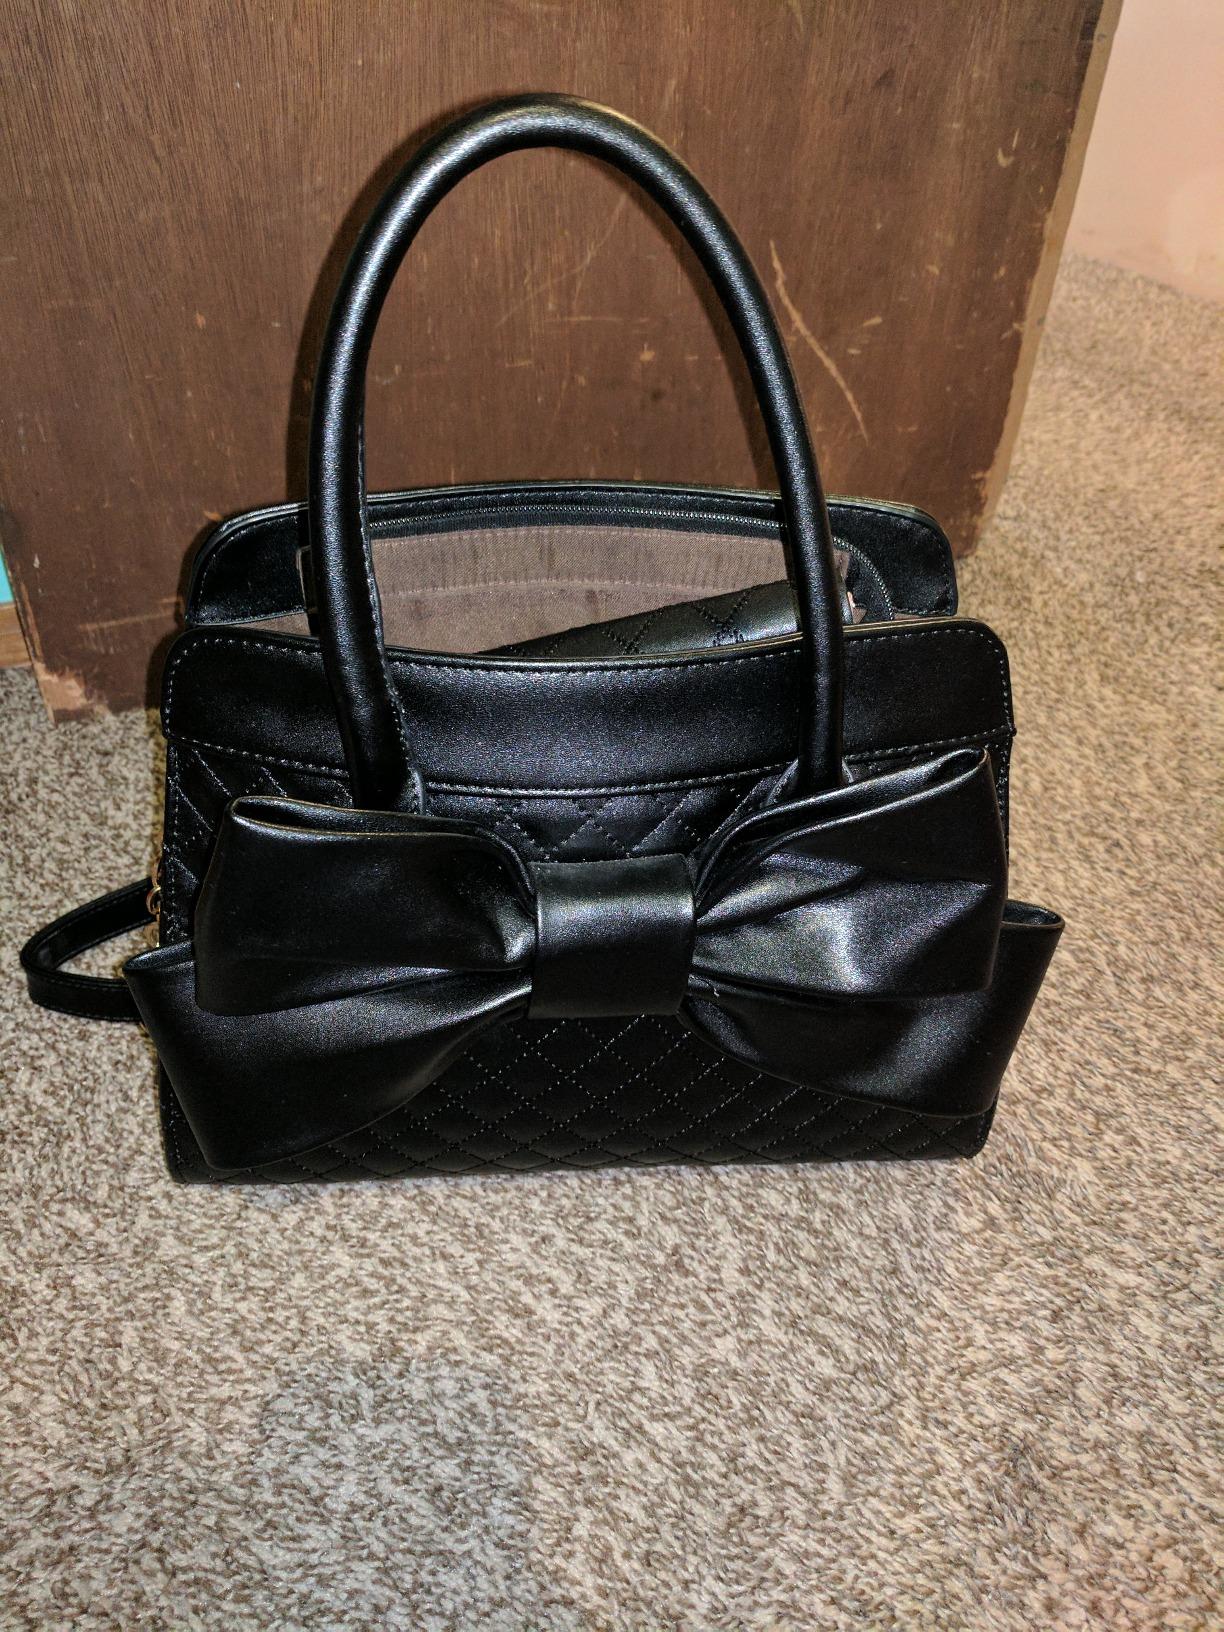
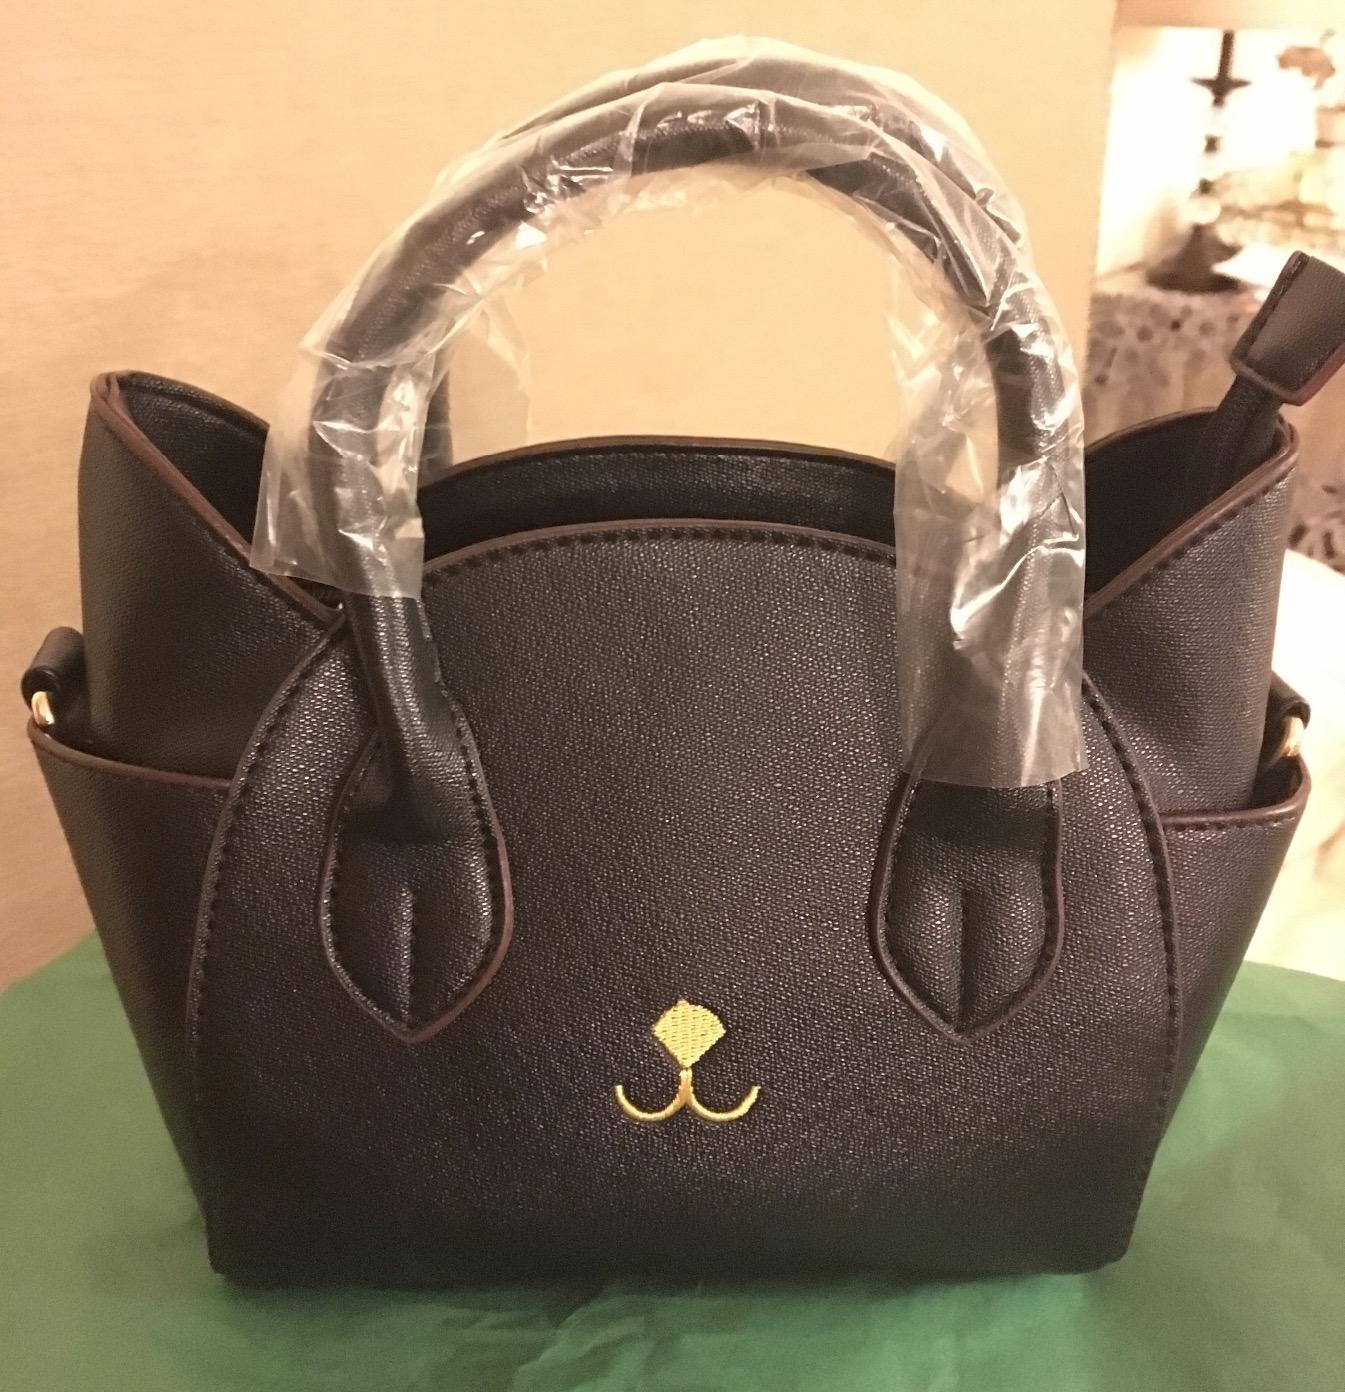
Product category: accessories_handbag
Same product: no